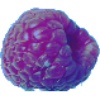
Label: Raspberry 1